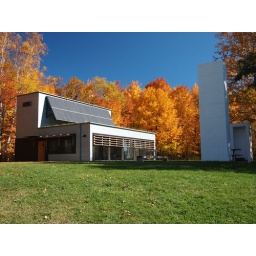
I usually find this building ugly but when backed by yellow maples it's not as bad.